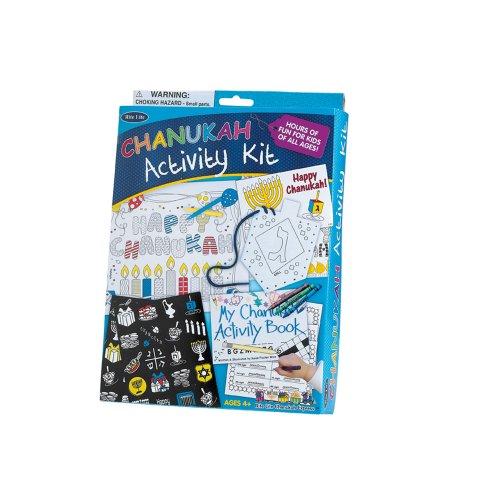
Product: Rite -Lite Judaica Hours of Fun Chanukah Activity Set
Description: Chaunkah activity set.
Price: $13.95
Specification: ProductDimensions:6.5x1.2x8.8inches|ShippingWeight:3.2ounces(Viewshippingratesandpolicies)|DomesticShipping:ItemcanbeshippedwithinU.S.|InternationalShipping:ThisitemcanbeshippedtoselectcountriesoutsideoftheU.S.LearnMore|Itemmodelnumber:TYK-ACT|ASIN:B008N99P60